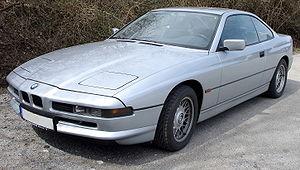
Claus Luthe était un designer automobile Allemand. Il a conçu des modèles importants pour les constructeurs allemand NSU et BMW et est considéré comme l'un des plus grands designers automobile du XXᵉ siècle.
La BMW Série 8 est une gamme de coupés Grand Tourisme conçus par le constructeur automobile allemand BMW. Il existe deux générations, la première connue sous le code E31, sortie en 1989 et la seconde connue sous le code G14/G15, sortie en 2018. Positionnée haut-de-gamme, la Série 8 fait, à sa sortie, figure d'avant-gardiste en termes de luxe et de confort.